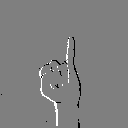
ASL letter: i